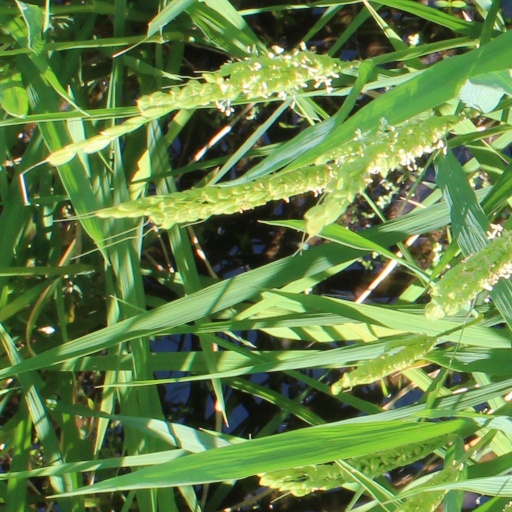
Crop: rice